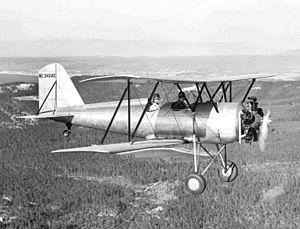
Le Meyers OTW est un avion américain d'entrainement biplan des années 1930 conçu par Allen Meyers et construit par son entreprise Meyers Aircraft Company de 1936 à 1944.